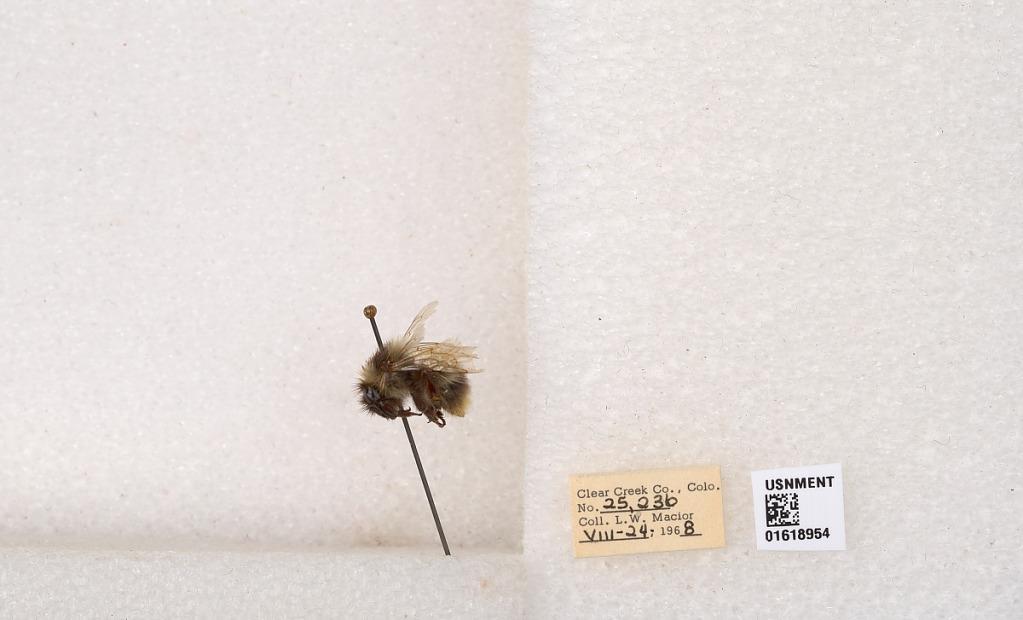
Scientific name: Bombus kirbyellus
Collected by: L. Macior
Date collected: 1968-8-24
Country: United States
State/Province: Colorado
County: Clear Creek
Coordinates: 39.6891, -105.644